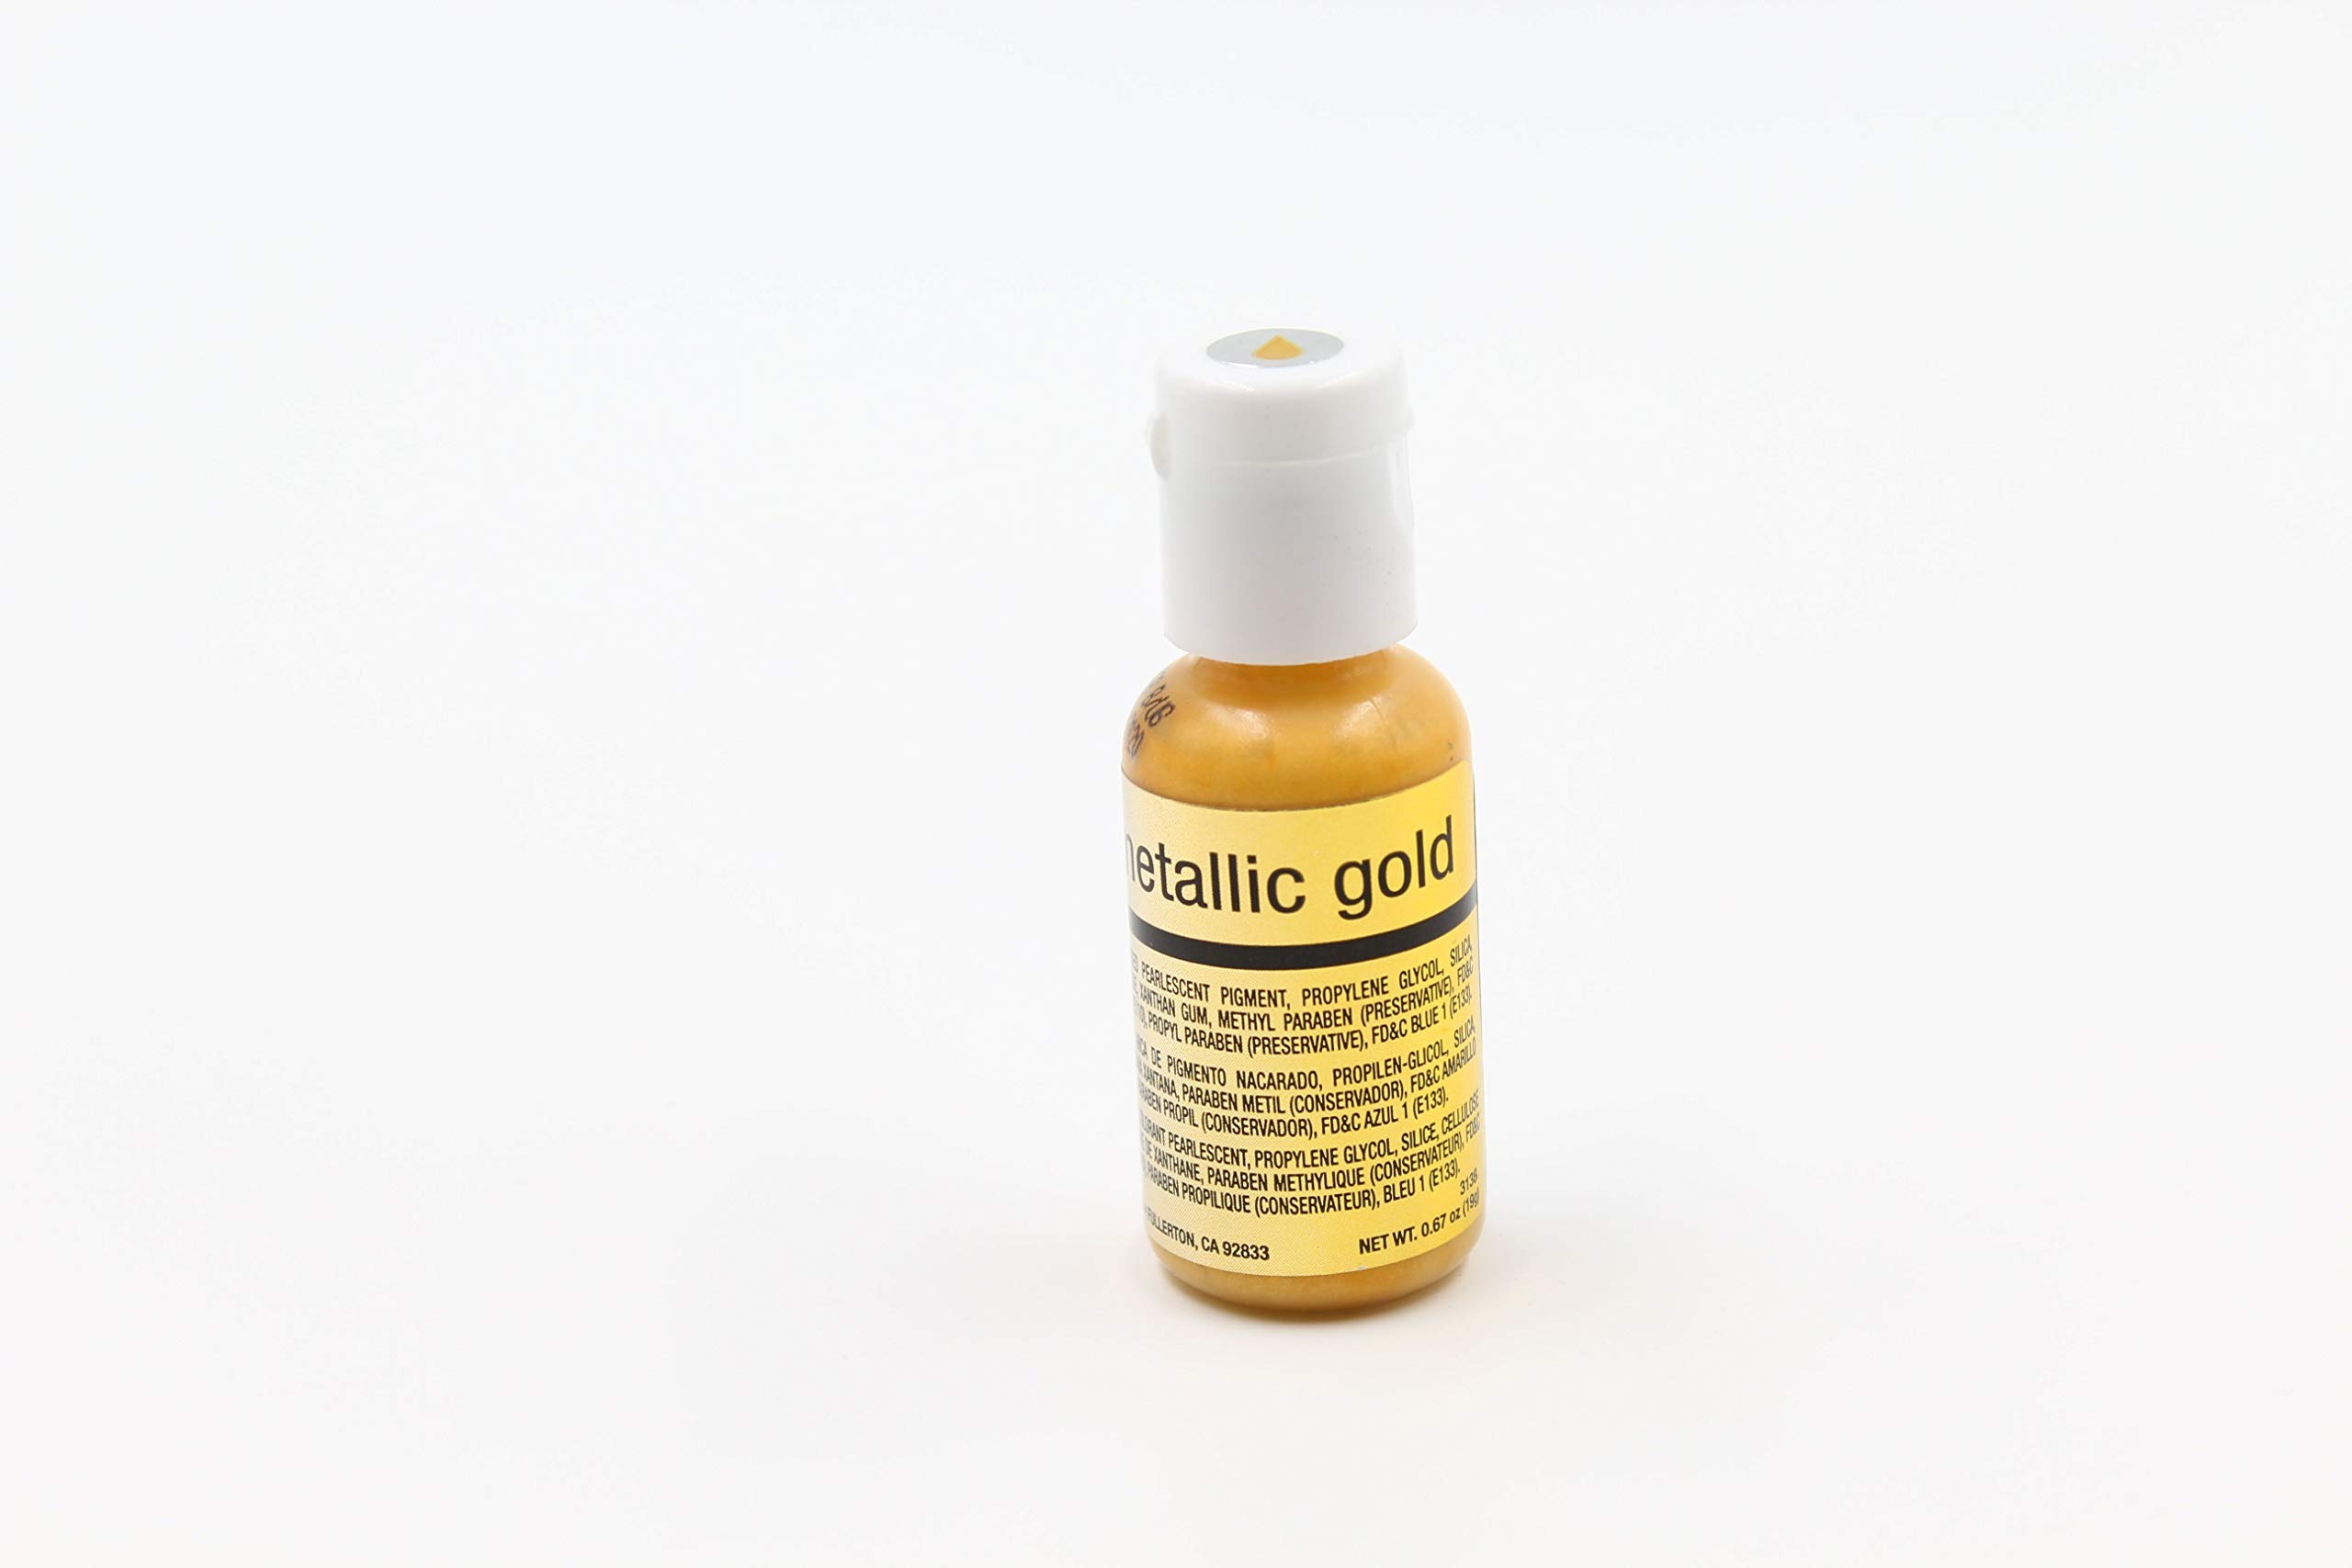
Item Name: Chefmaster Airbrush Food Color 0.67 Ounce, Metallic Gold
Bullet Point: Airbrush color for decorating your treats
Product Description: Chefmaster Airbrush is cake decorating at its finest. Our highly filtered colors can be used with any airbrush application and don’t have to be diluted. Chefmaster Airbrush colors are the truest, brightest tones available.
Value: 0.67
Unit: Fl Oz

Price: 9.63